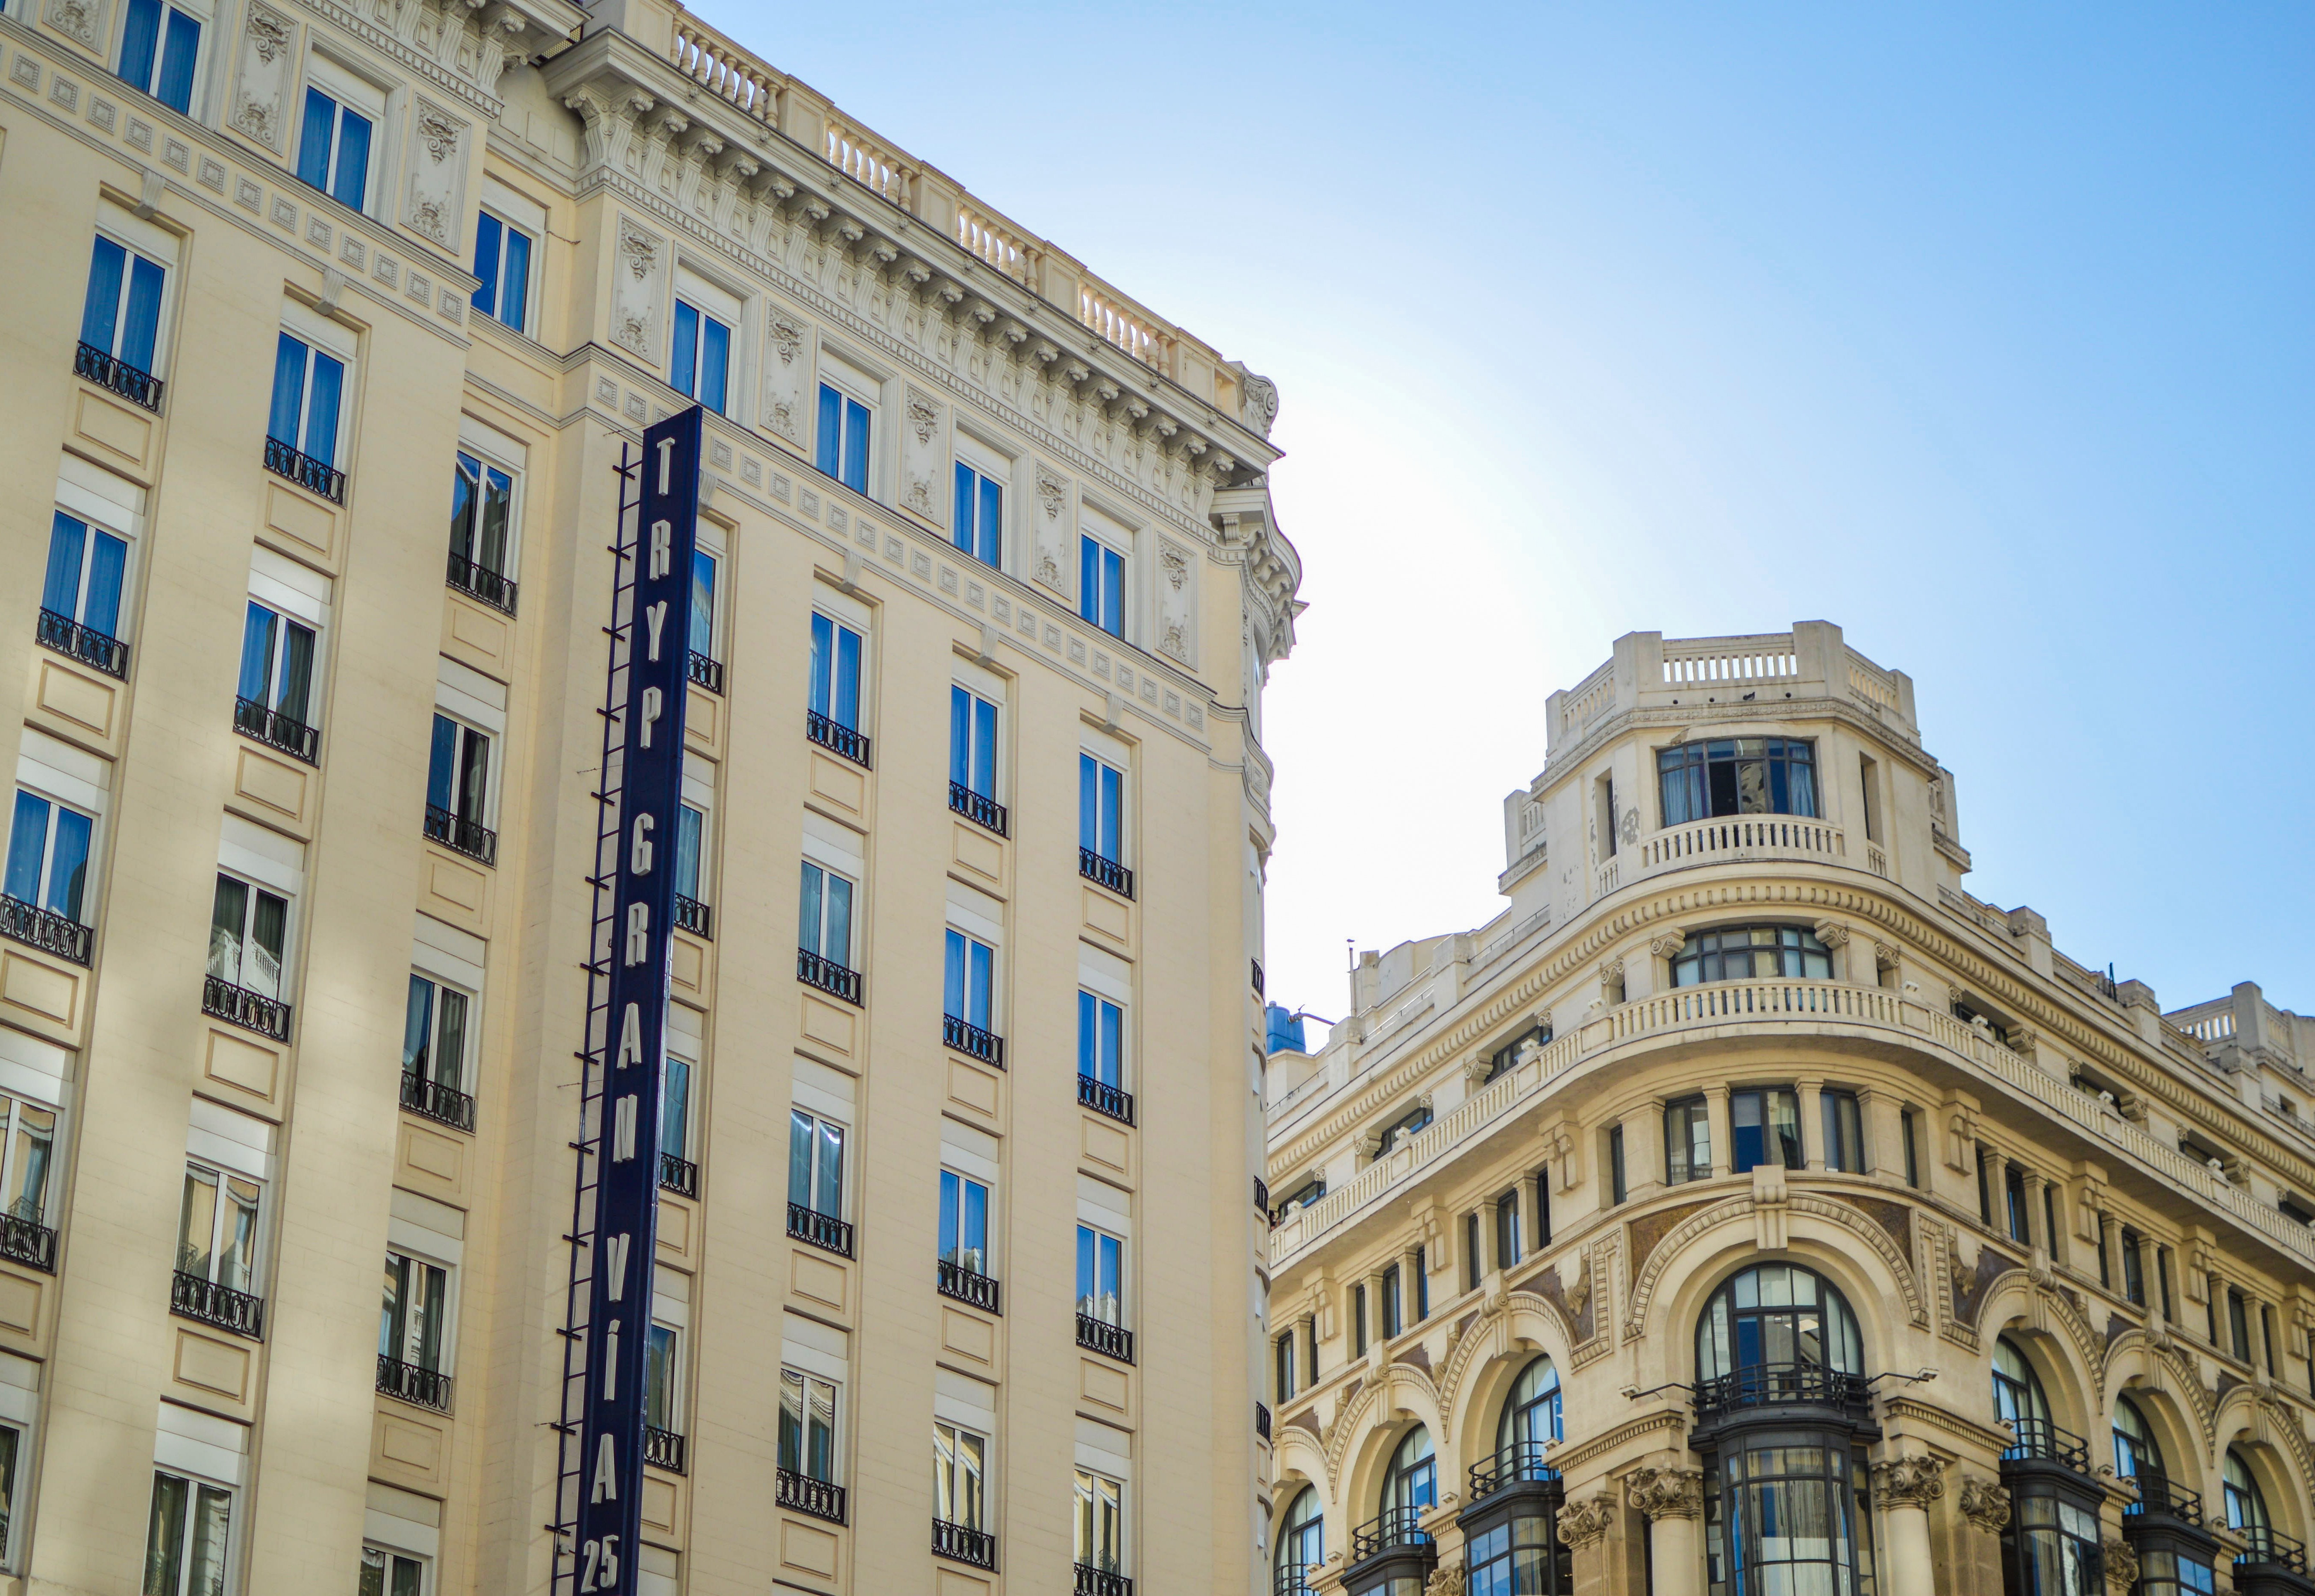
building, landmark, architecture, daytime, classical architecture, city, urban area, property, facade, human settlement, metropolitan area, metropolis, town, sky, condominium, real estate, apartment, mixed use, downtown, neighbourhood, palace, commercial building, window, house, residential area, street, arch, plaza, headquarters, estate, stately home, tourism, courthouse